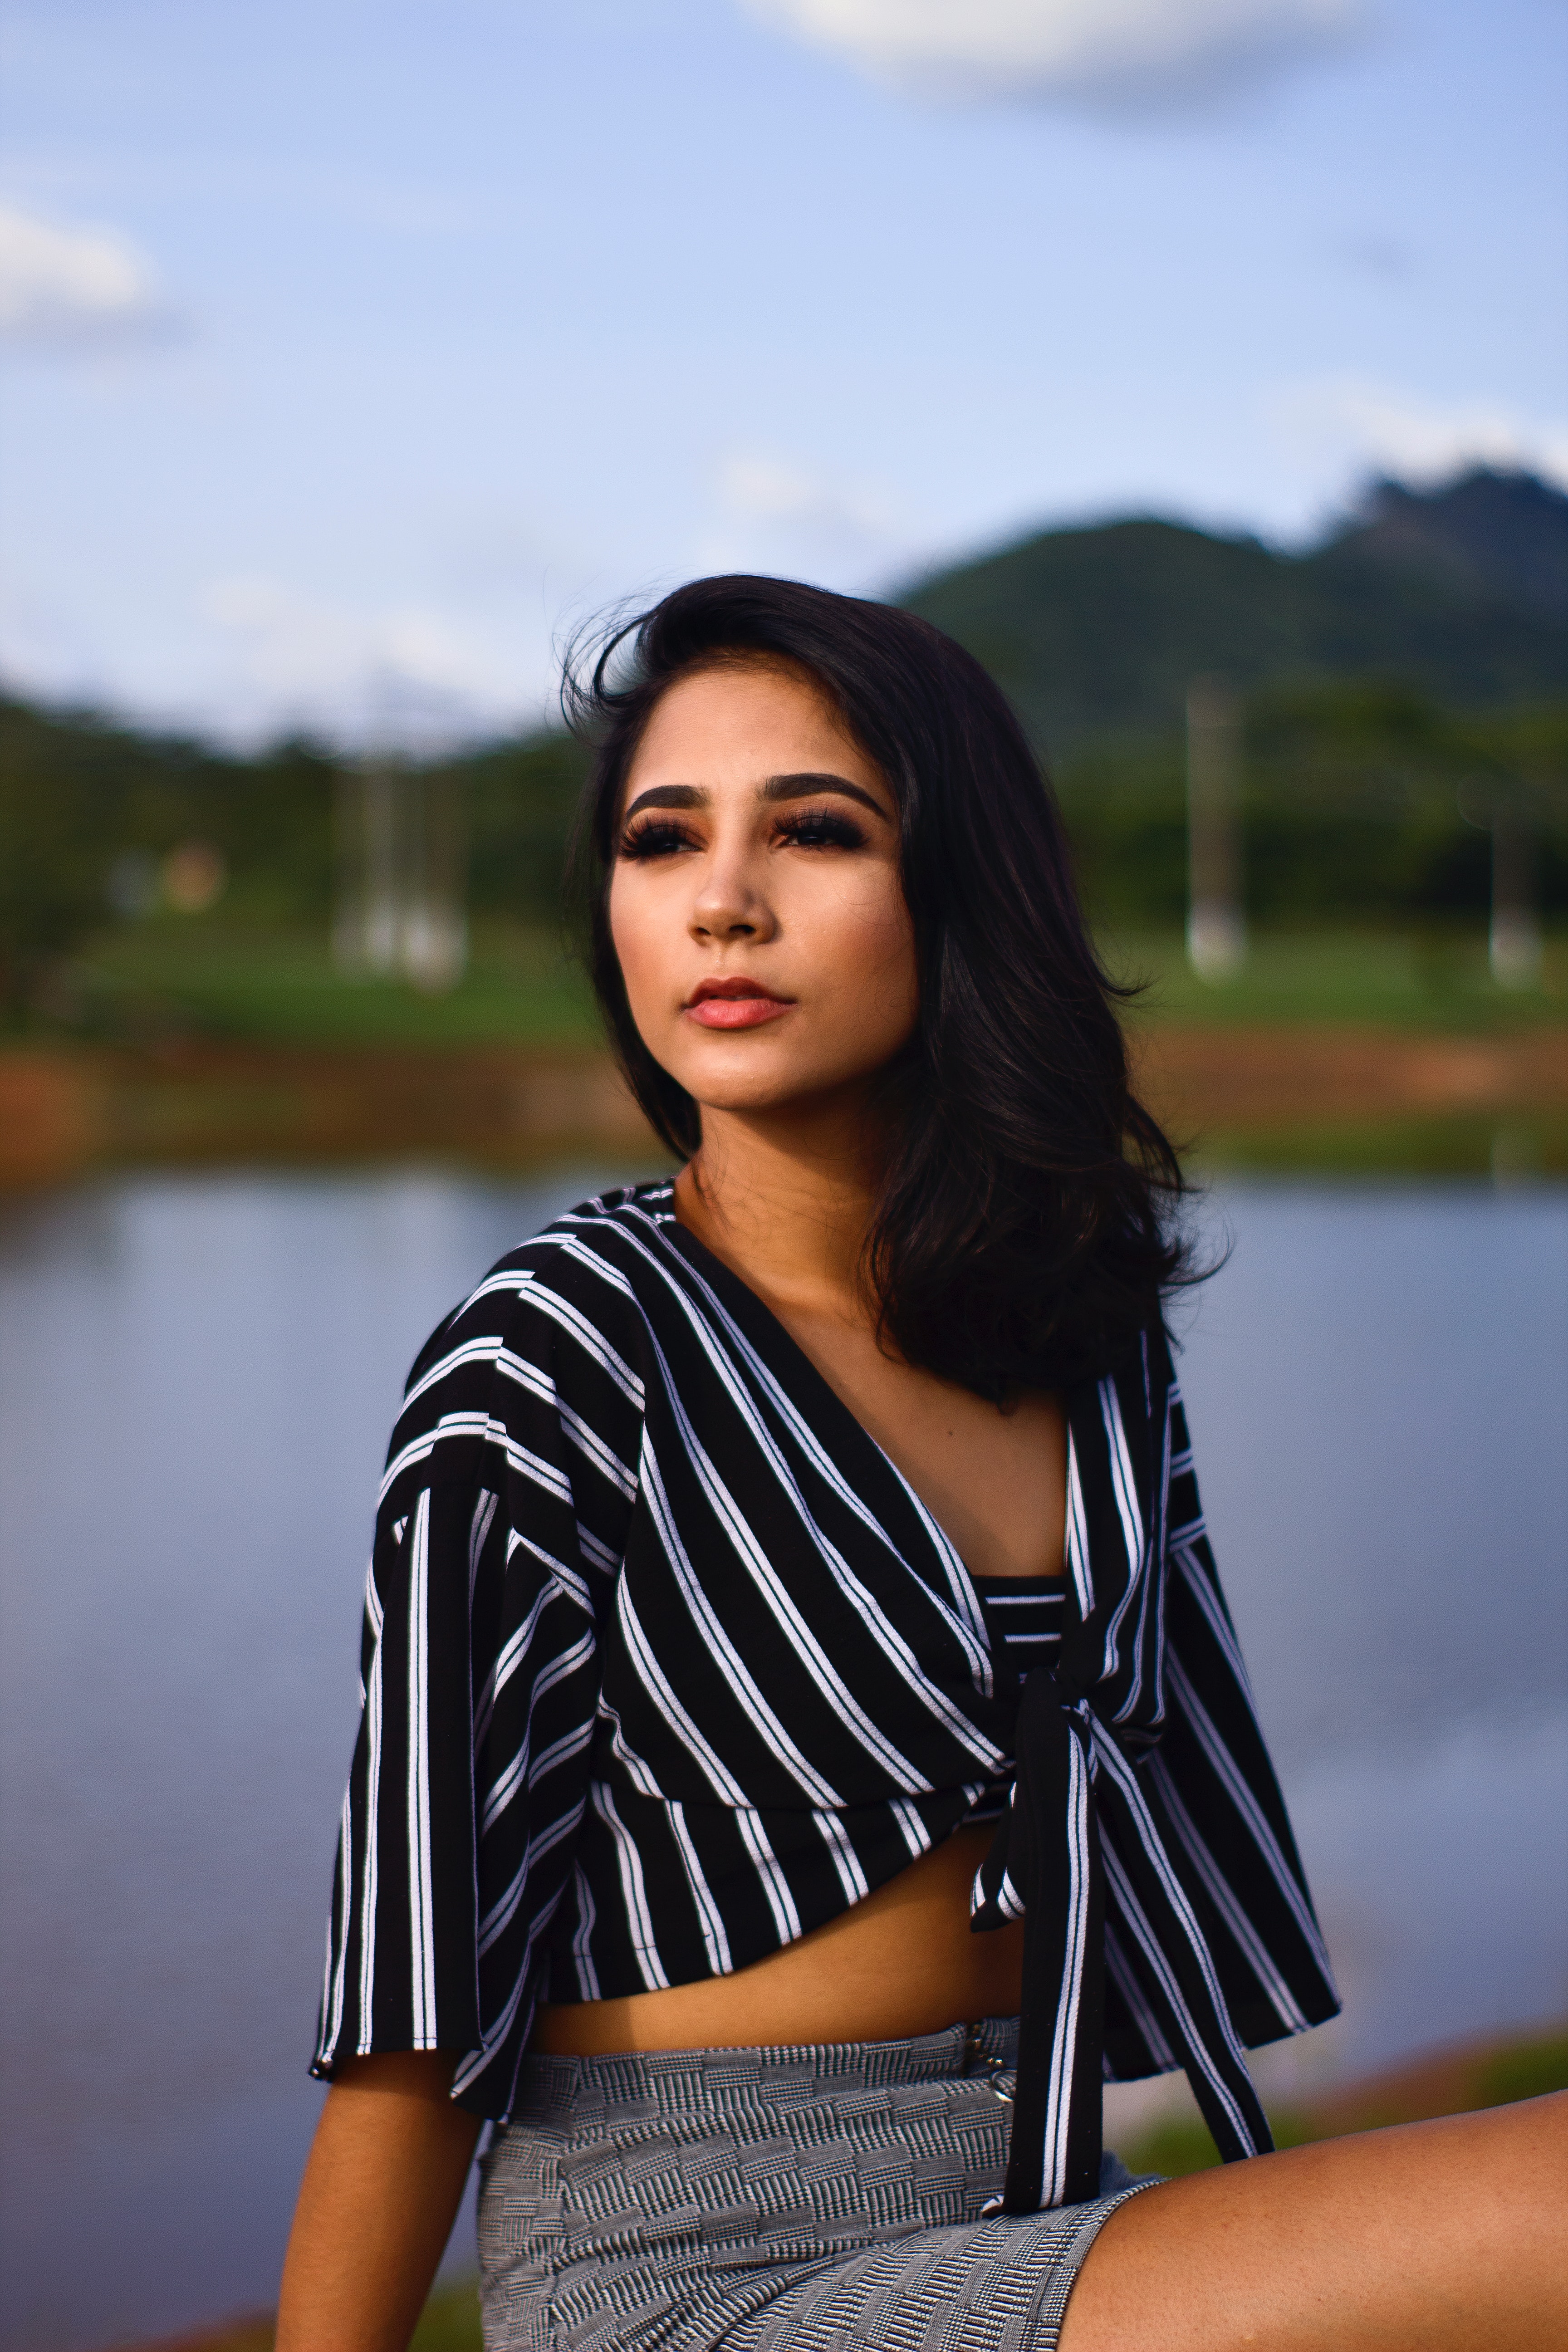
photo shoot, beauty, photography, model, black hair, long hair, smile, trunk, abdomen, portrait photography, leisure, sitting